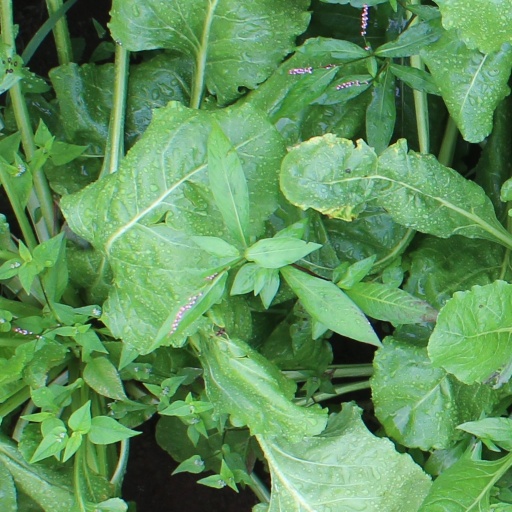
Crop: sugar beet